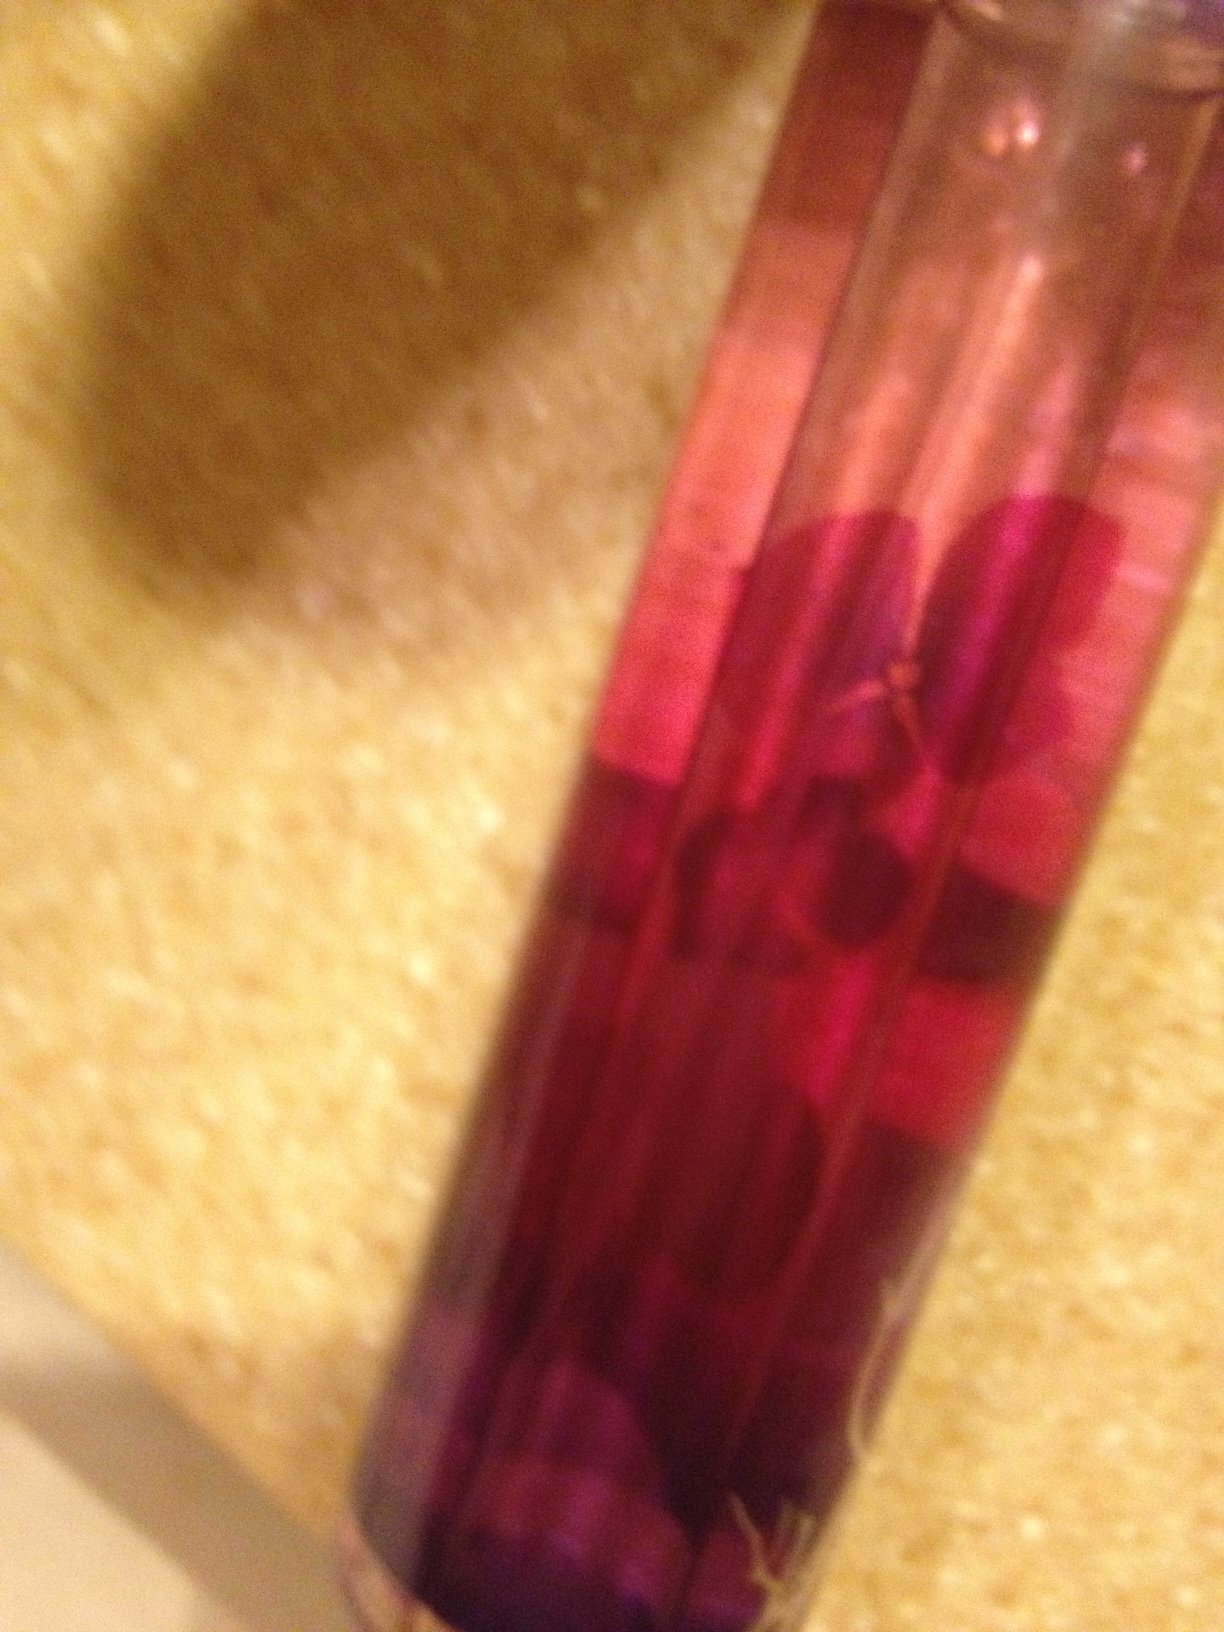Question: What is the name of this body spray?
Answer: unanswerable